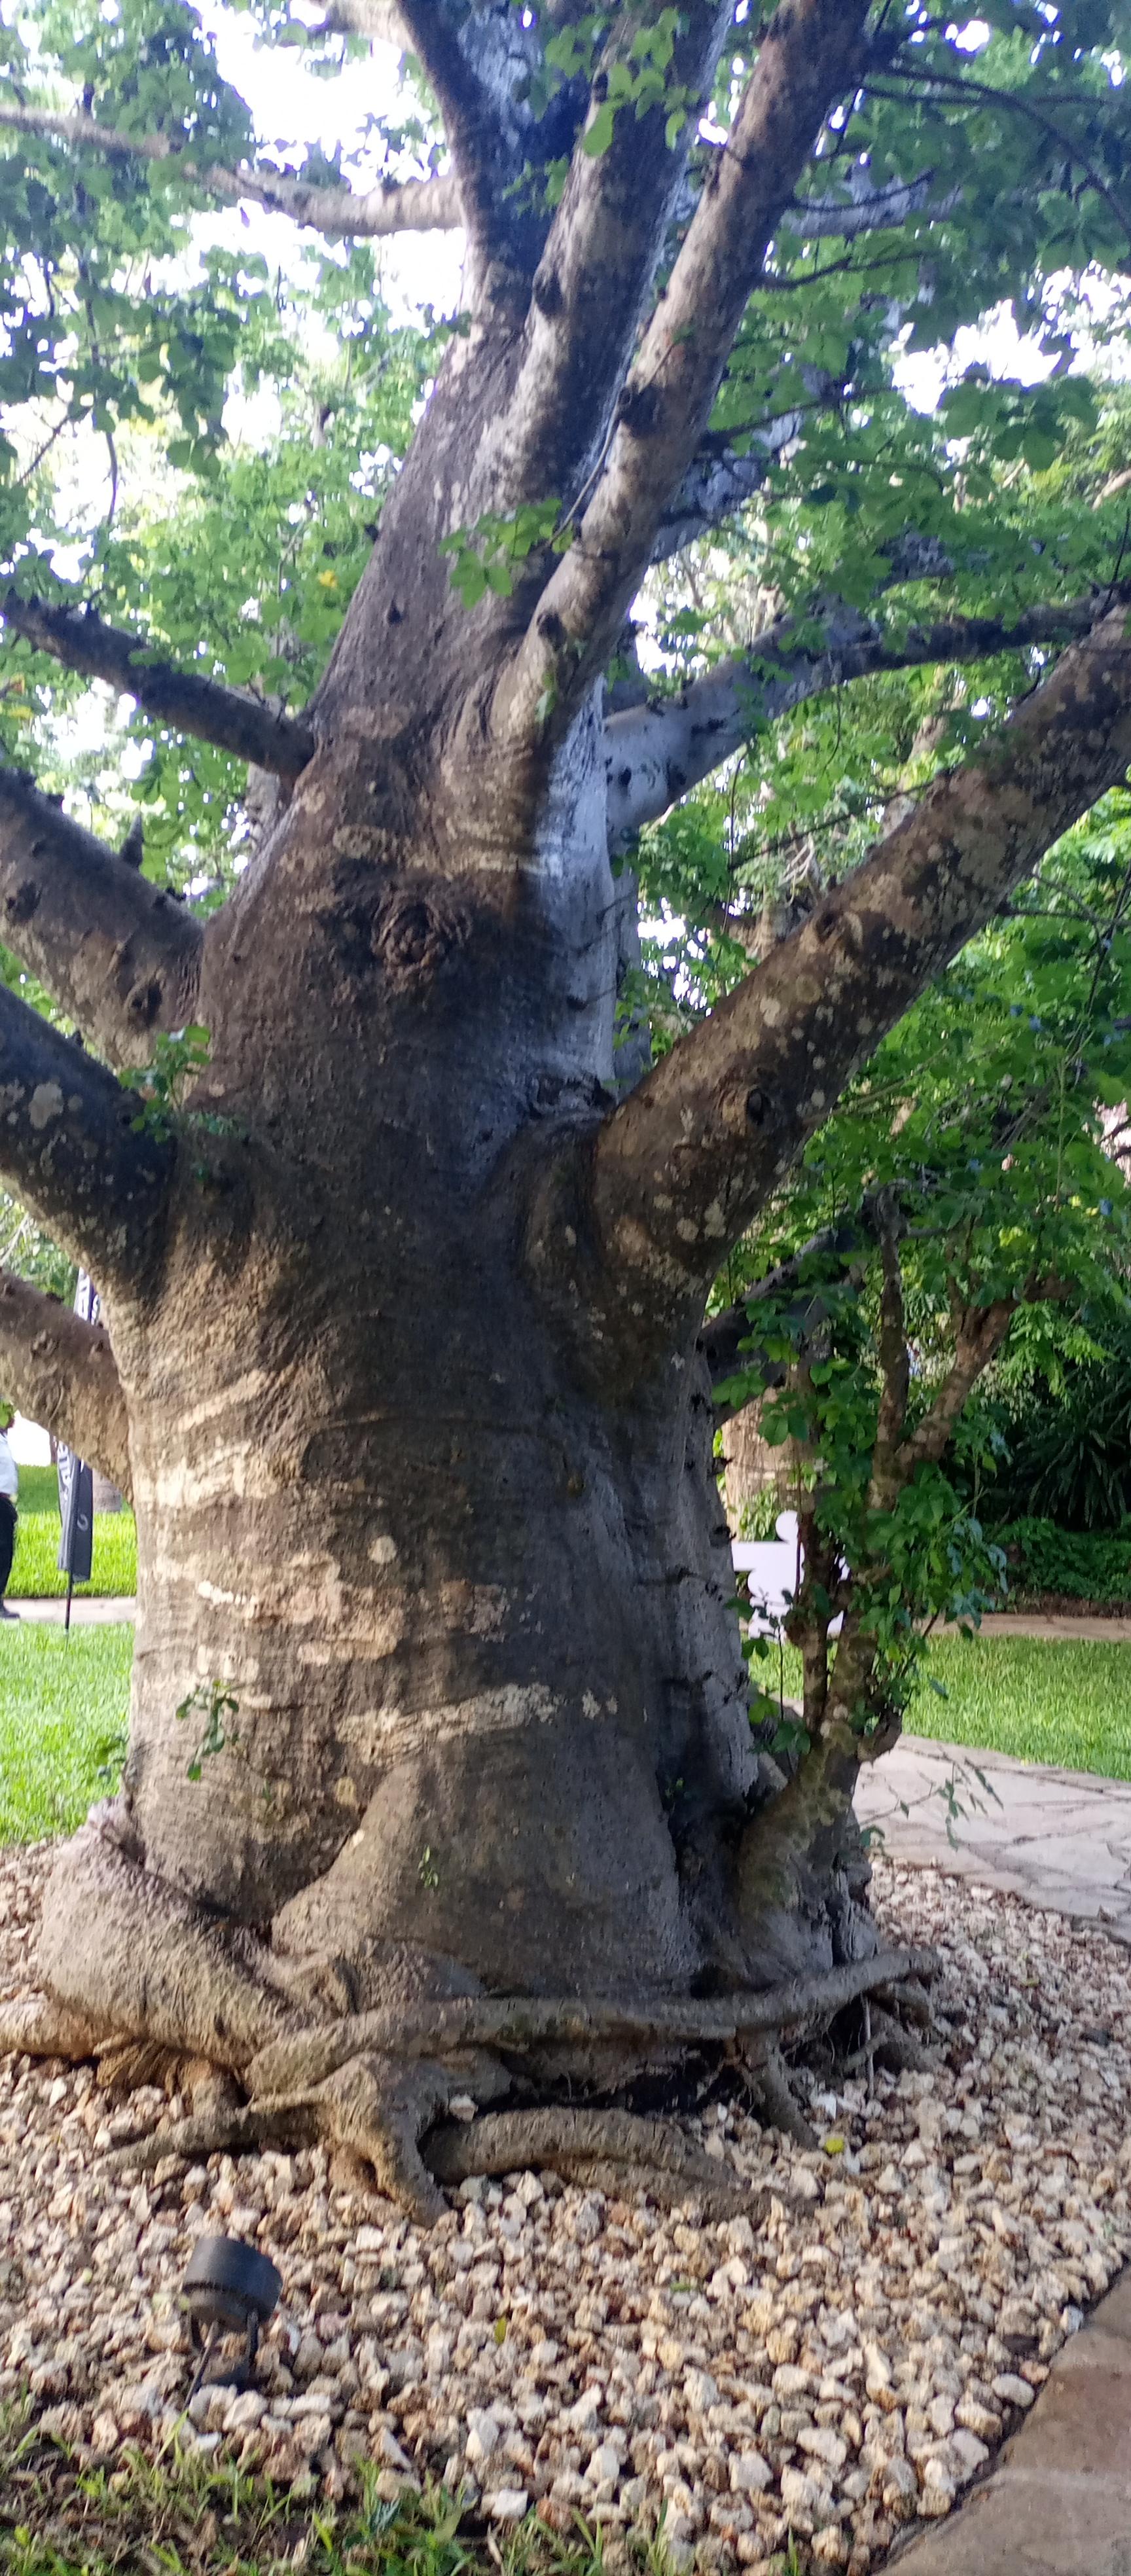
Mti huu mkubwa wa mbuyu unaonekana kuwa na bua na shina kubwa, pia una matawi marefu yenye kijani kibichi,chini yake kuna nyasi za kijani kibichi na nyumba nyeupe.